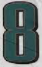
Number: 8